Father Christmas (1991 film)

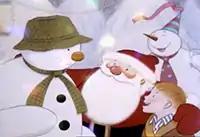
A scene from the film, featuring the main characters of the 1982 film "The Snowman" based also on Raymond Briggs' original work.

After delivering presents on Christmas Eve, Father Christmas returns to his house in contemporary Britain. As he settles down and warms up, he greets the viewers and explains how he is busy throughout the year caring for his reindeer and pets, tending to his garden and doing the housework and shopping. Fed up with it one year, he explains how he decided to go on holiday for a change, as the film goes back to the day when he made that decision. After debating on where to go to, Father Christmas decided on France and converted his sleigh into a camper van. After placing his dog and cat into a kennel, his reindeer fly him to his destination.